Shire Hall, Monmouth

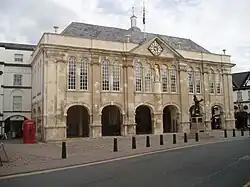
Shire Hall, Monmouth

The Shire Hall, Monmouth, Wales, is a prominent building on Agincourt Square in the town centre. It was built in 1724, and was formerly the centre for the assize courts and quarter sessions for Monmouthshire. The building was also used as a market place. In 1839–40, the court was the location of the trial of the Chartist leader John Frost and others for high treason for their part in the Newport Rising.